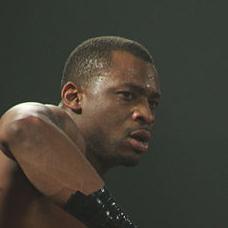
Age: 29